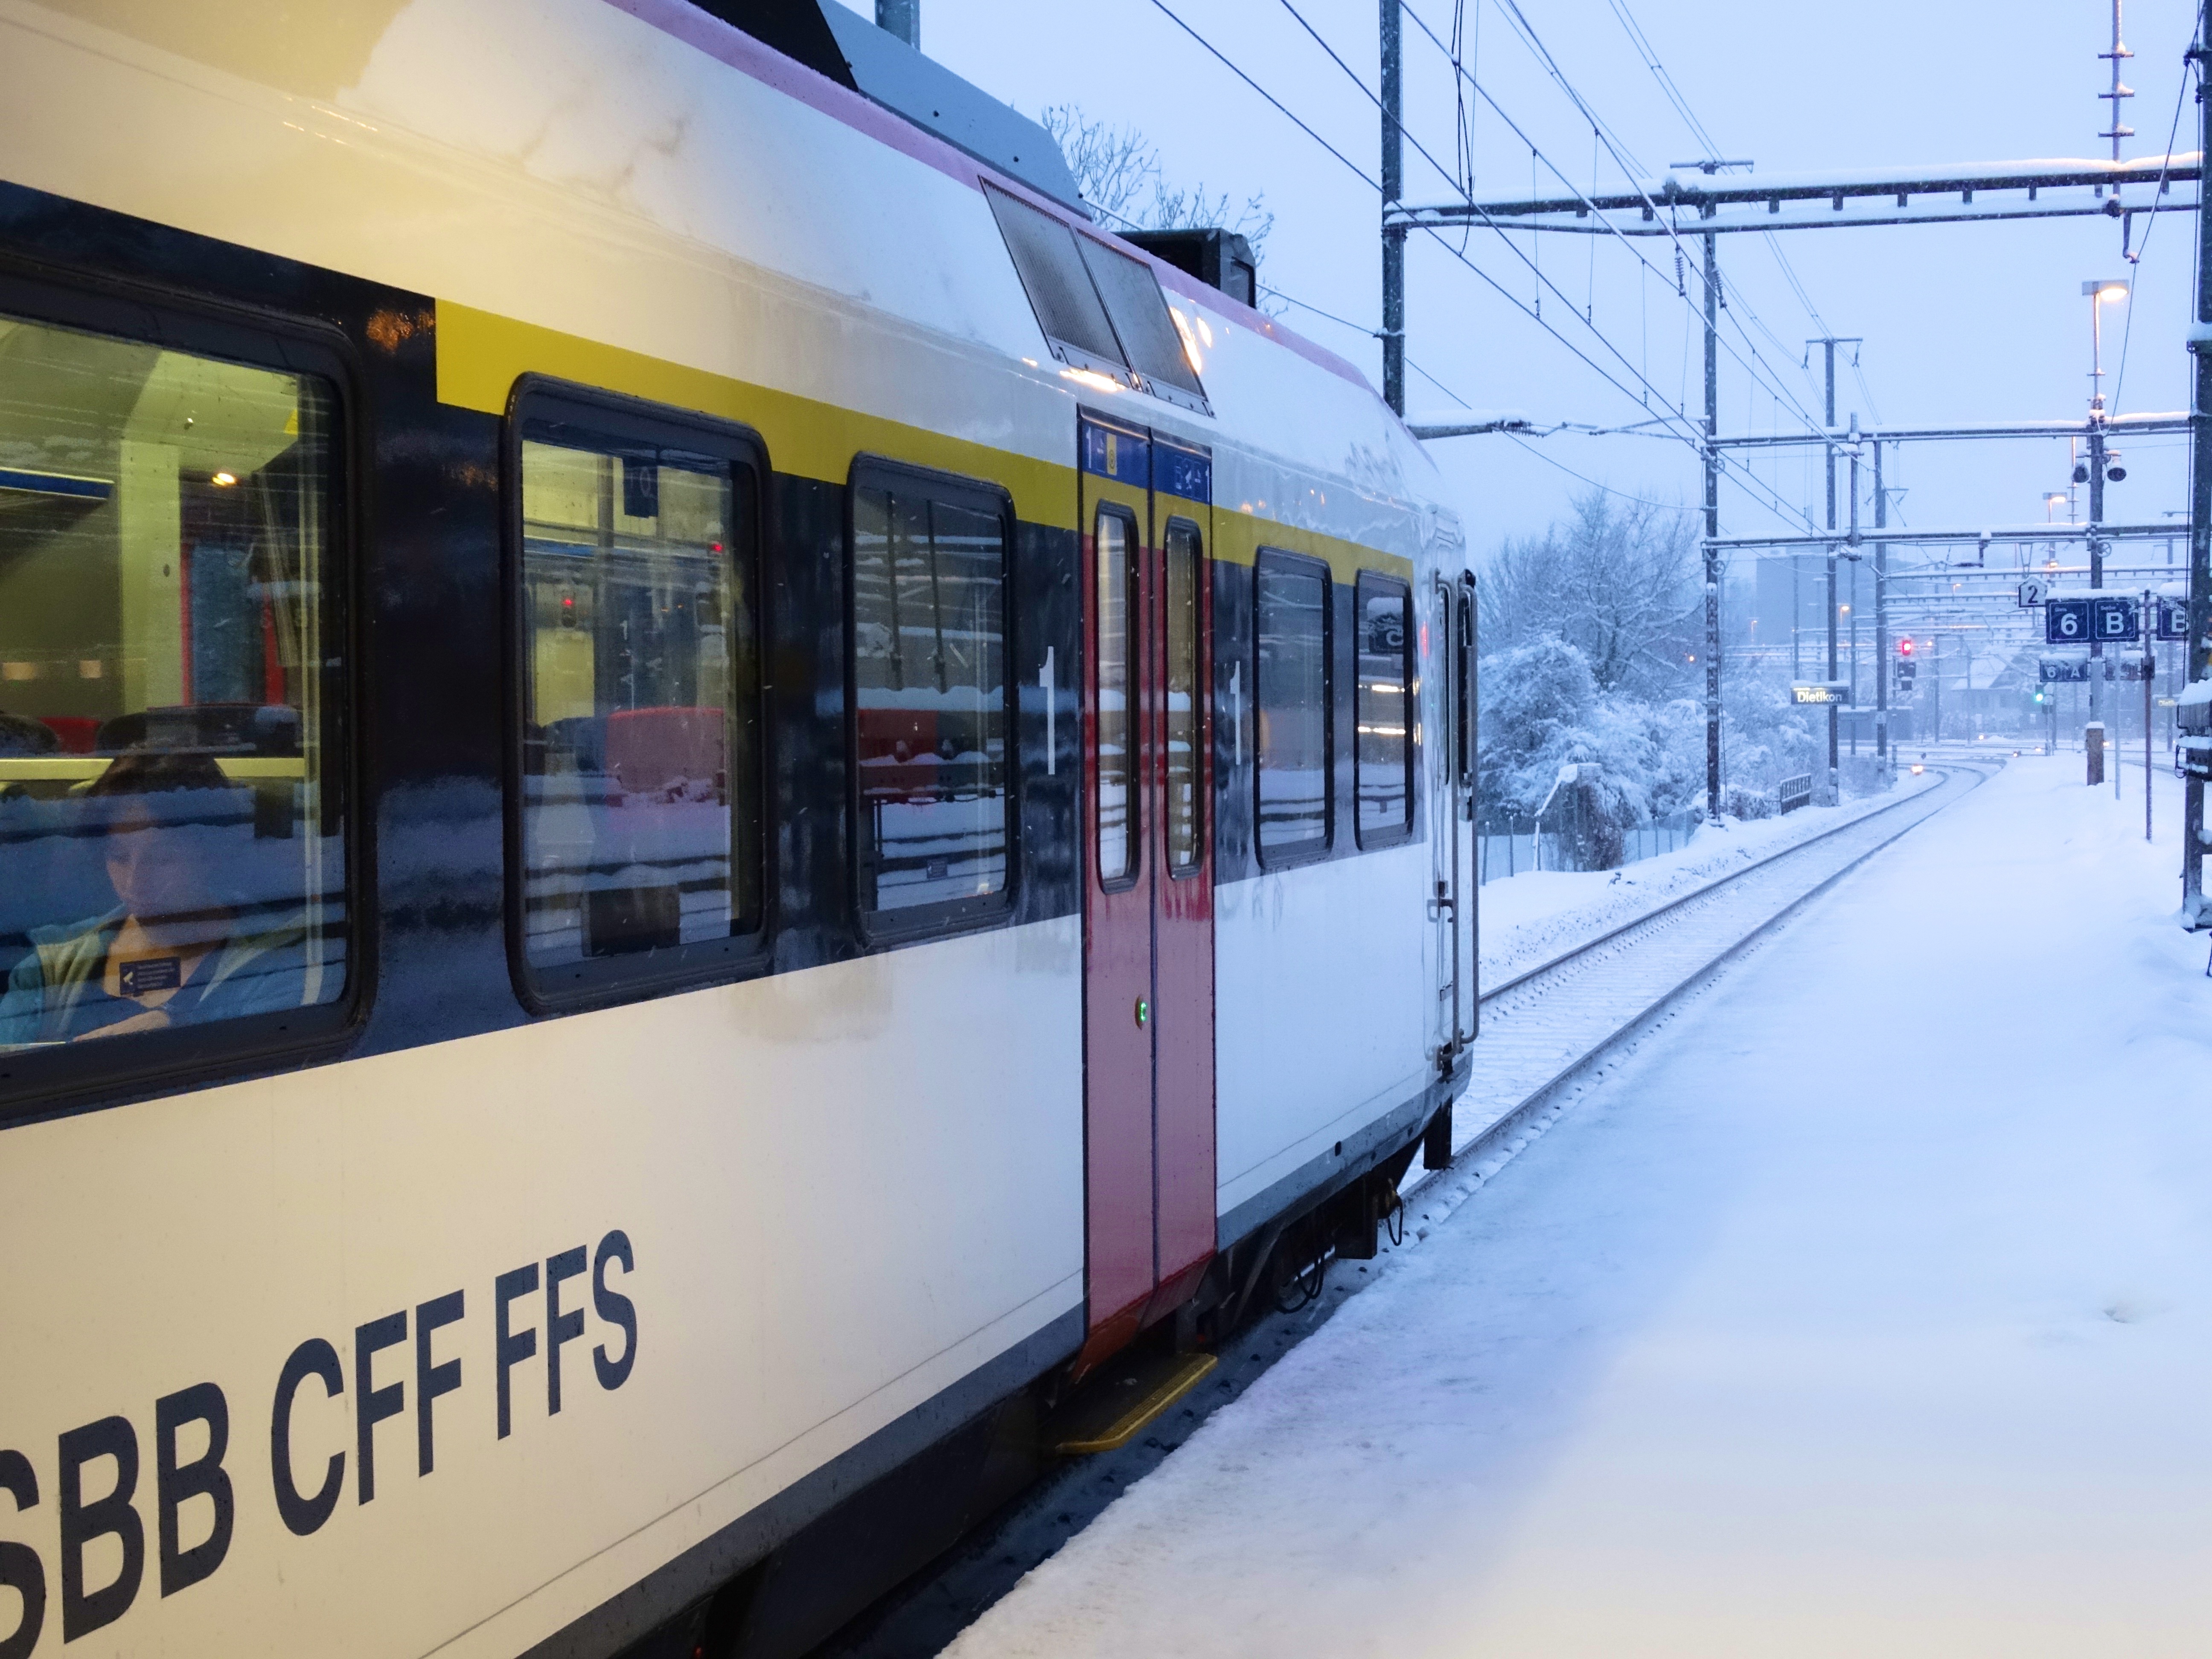
snow, railway, train, tram, transport, vehicle, train station, electricity, public transport, wintry, passenger, sbb, rail transport, land vehicle, metropolitan area, rapid transit